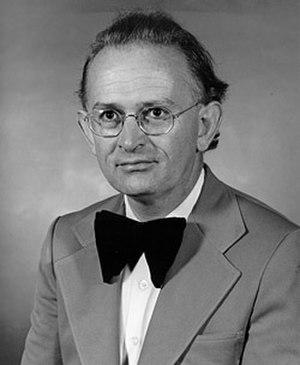
Gart Westerhout, né le 15 juin 1927 et mort le 14 octobre 2012, est un astronome américain d'origine néerlandaise. Spécialisé dans le domaine de la radioastronomie, il a complété des études à l'université de Leyde, puis a émigré aux États-Unis, où il a occupé plusieurs fonctions académiques et gouvernementales.